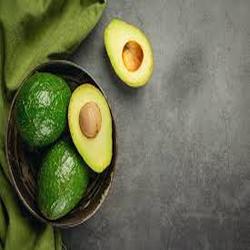
Label: Avocado